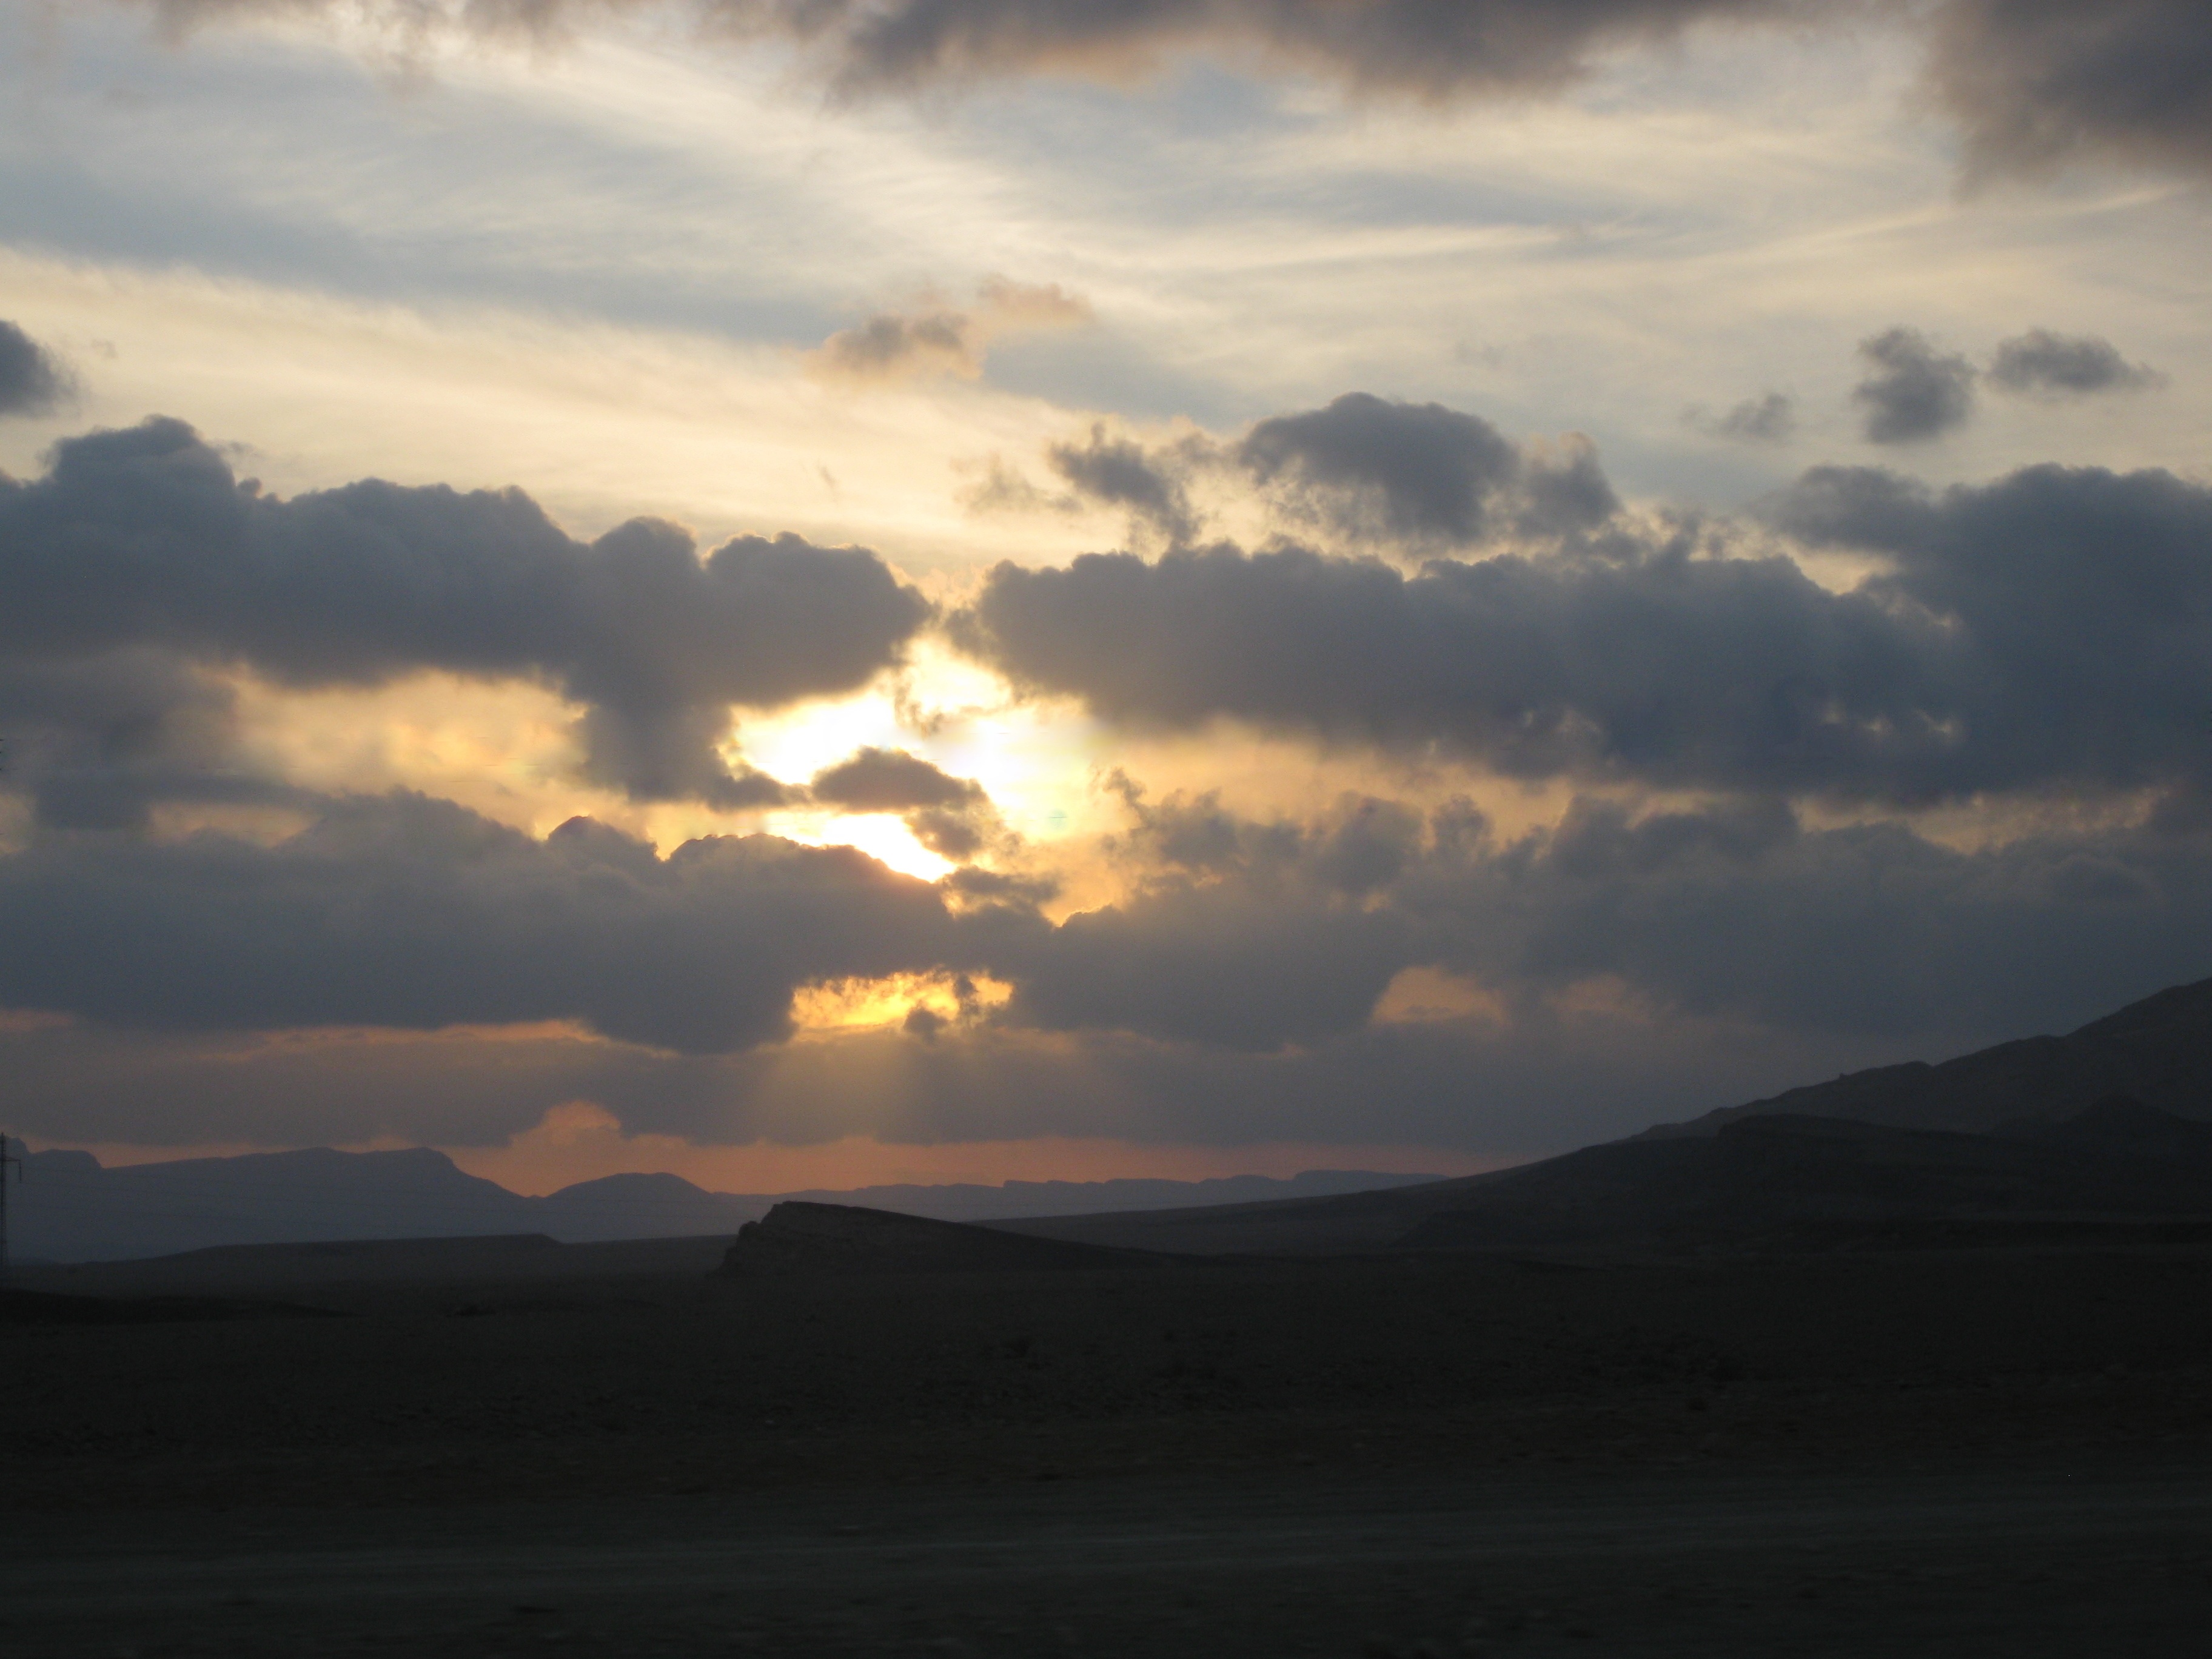
landscape, sea, horizon, mountain, cloud, sky, sun, sunrise, sunset, sunlight, morning, hill, dawn, atmosphere, dusk, evening, plain, afterglow, meteorological phenomenon, atmospheric phenomenon